Elliott School of International Affairs

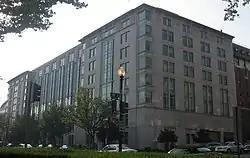
The current Elliott School building was inaugurated by then U.S. Secretary of State and GW alumnus Colin Powell in 2003.

There are also three joint and dual-degrees programs. The Elliott School and the School of Business offer a Master of Arts and Master of Business Administration program, while it partners with the Law School to grant a Master of Arts and Juris Doctor. The third program is a Master of Arts and Master of Public Health, in partnership with George Washington's School of Public Health and Health Services.